Lodi dynasty

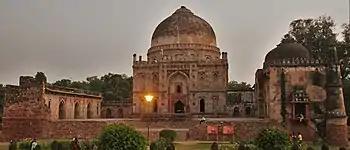
The Bara Gumbad in Lodi Gardens in Delhi, India. Built in 1490 CE, probably by Sikandar Khan, it is believed to have the earliest constructed full dome of any building in Delhi.

Ibrahim Khan Lodi, the eldest son of Sikandar, was the last Lodi Sultan of Delhi. He had the qualities of an excellent warrior, but he was rash and impolitic in his decisions and actions. His attempt at royal absolutism was premature and his policy of sheer repression unaccompanied by measures to strengthen the administration and increase the military resources was sure to prove a failure.